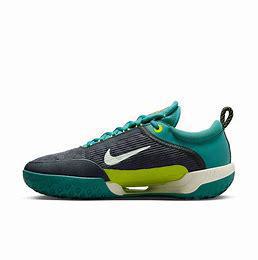
Brand: Nike
Model: Court Zoom NXT